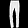
Label: Trouser